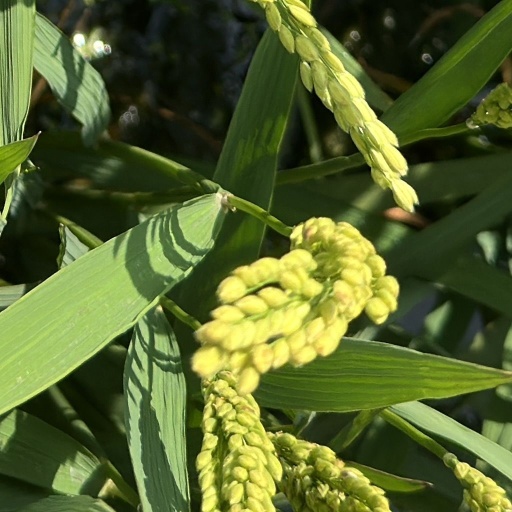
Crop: rice